Italian destroyer Granatiere (1906)

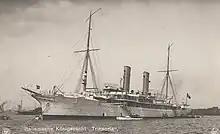
The Italian Royal Yacht "Trinacria"

In 1910, "Granatiere" visited Monaco to attend the dedication of the Oceanographic Museum of Monaco. During 1910 she also escorted the Italian royal yacht "Trinacria" to Sicily and Sardinia.